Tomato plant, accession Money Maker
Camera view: bottom (45 deg); turntable rotation: 150 degrees
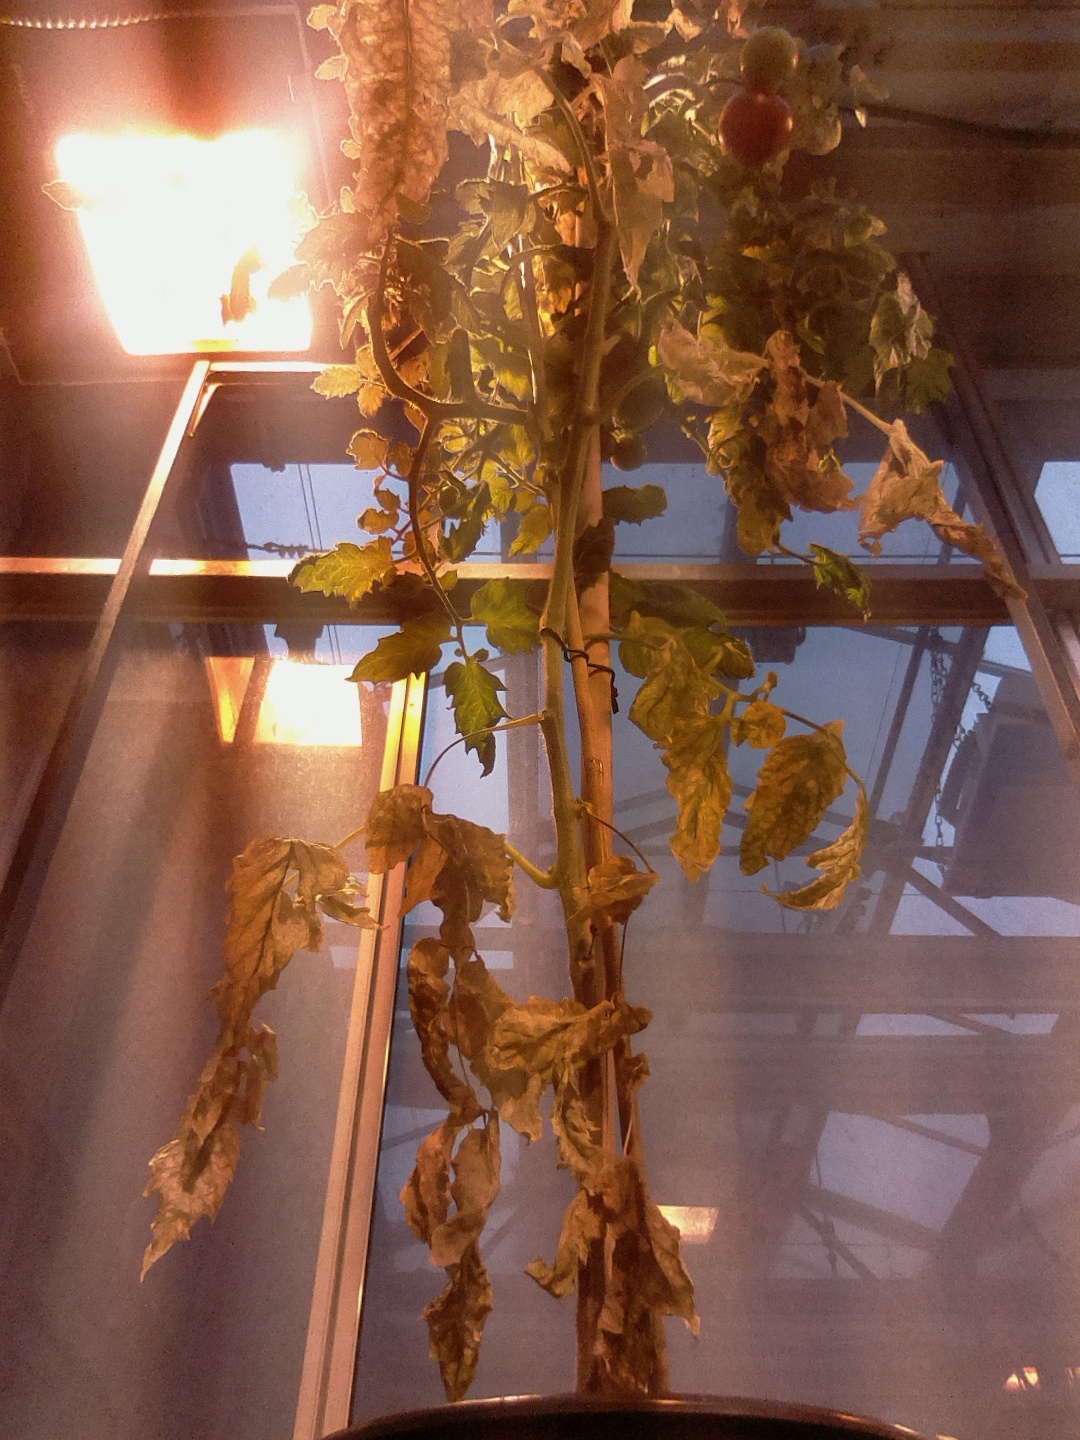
BBCH growth stage 87: 70%-80% of fruits show typical fully ripe color